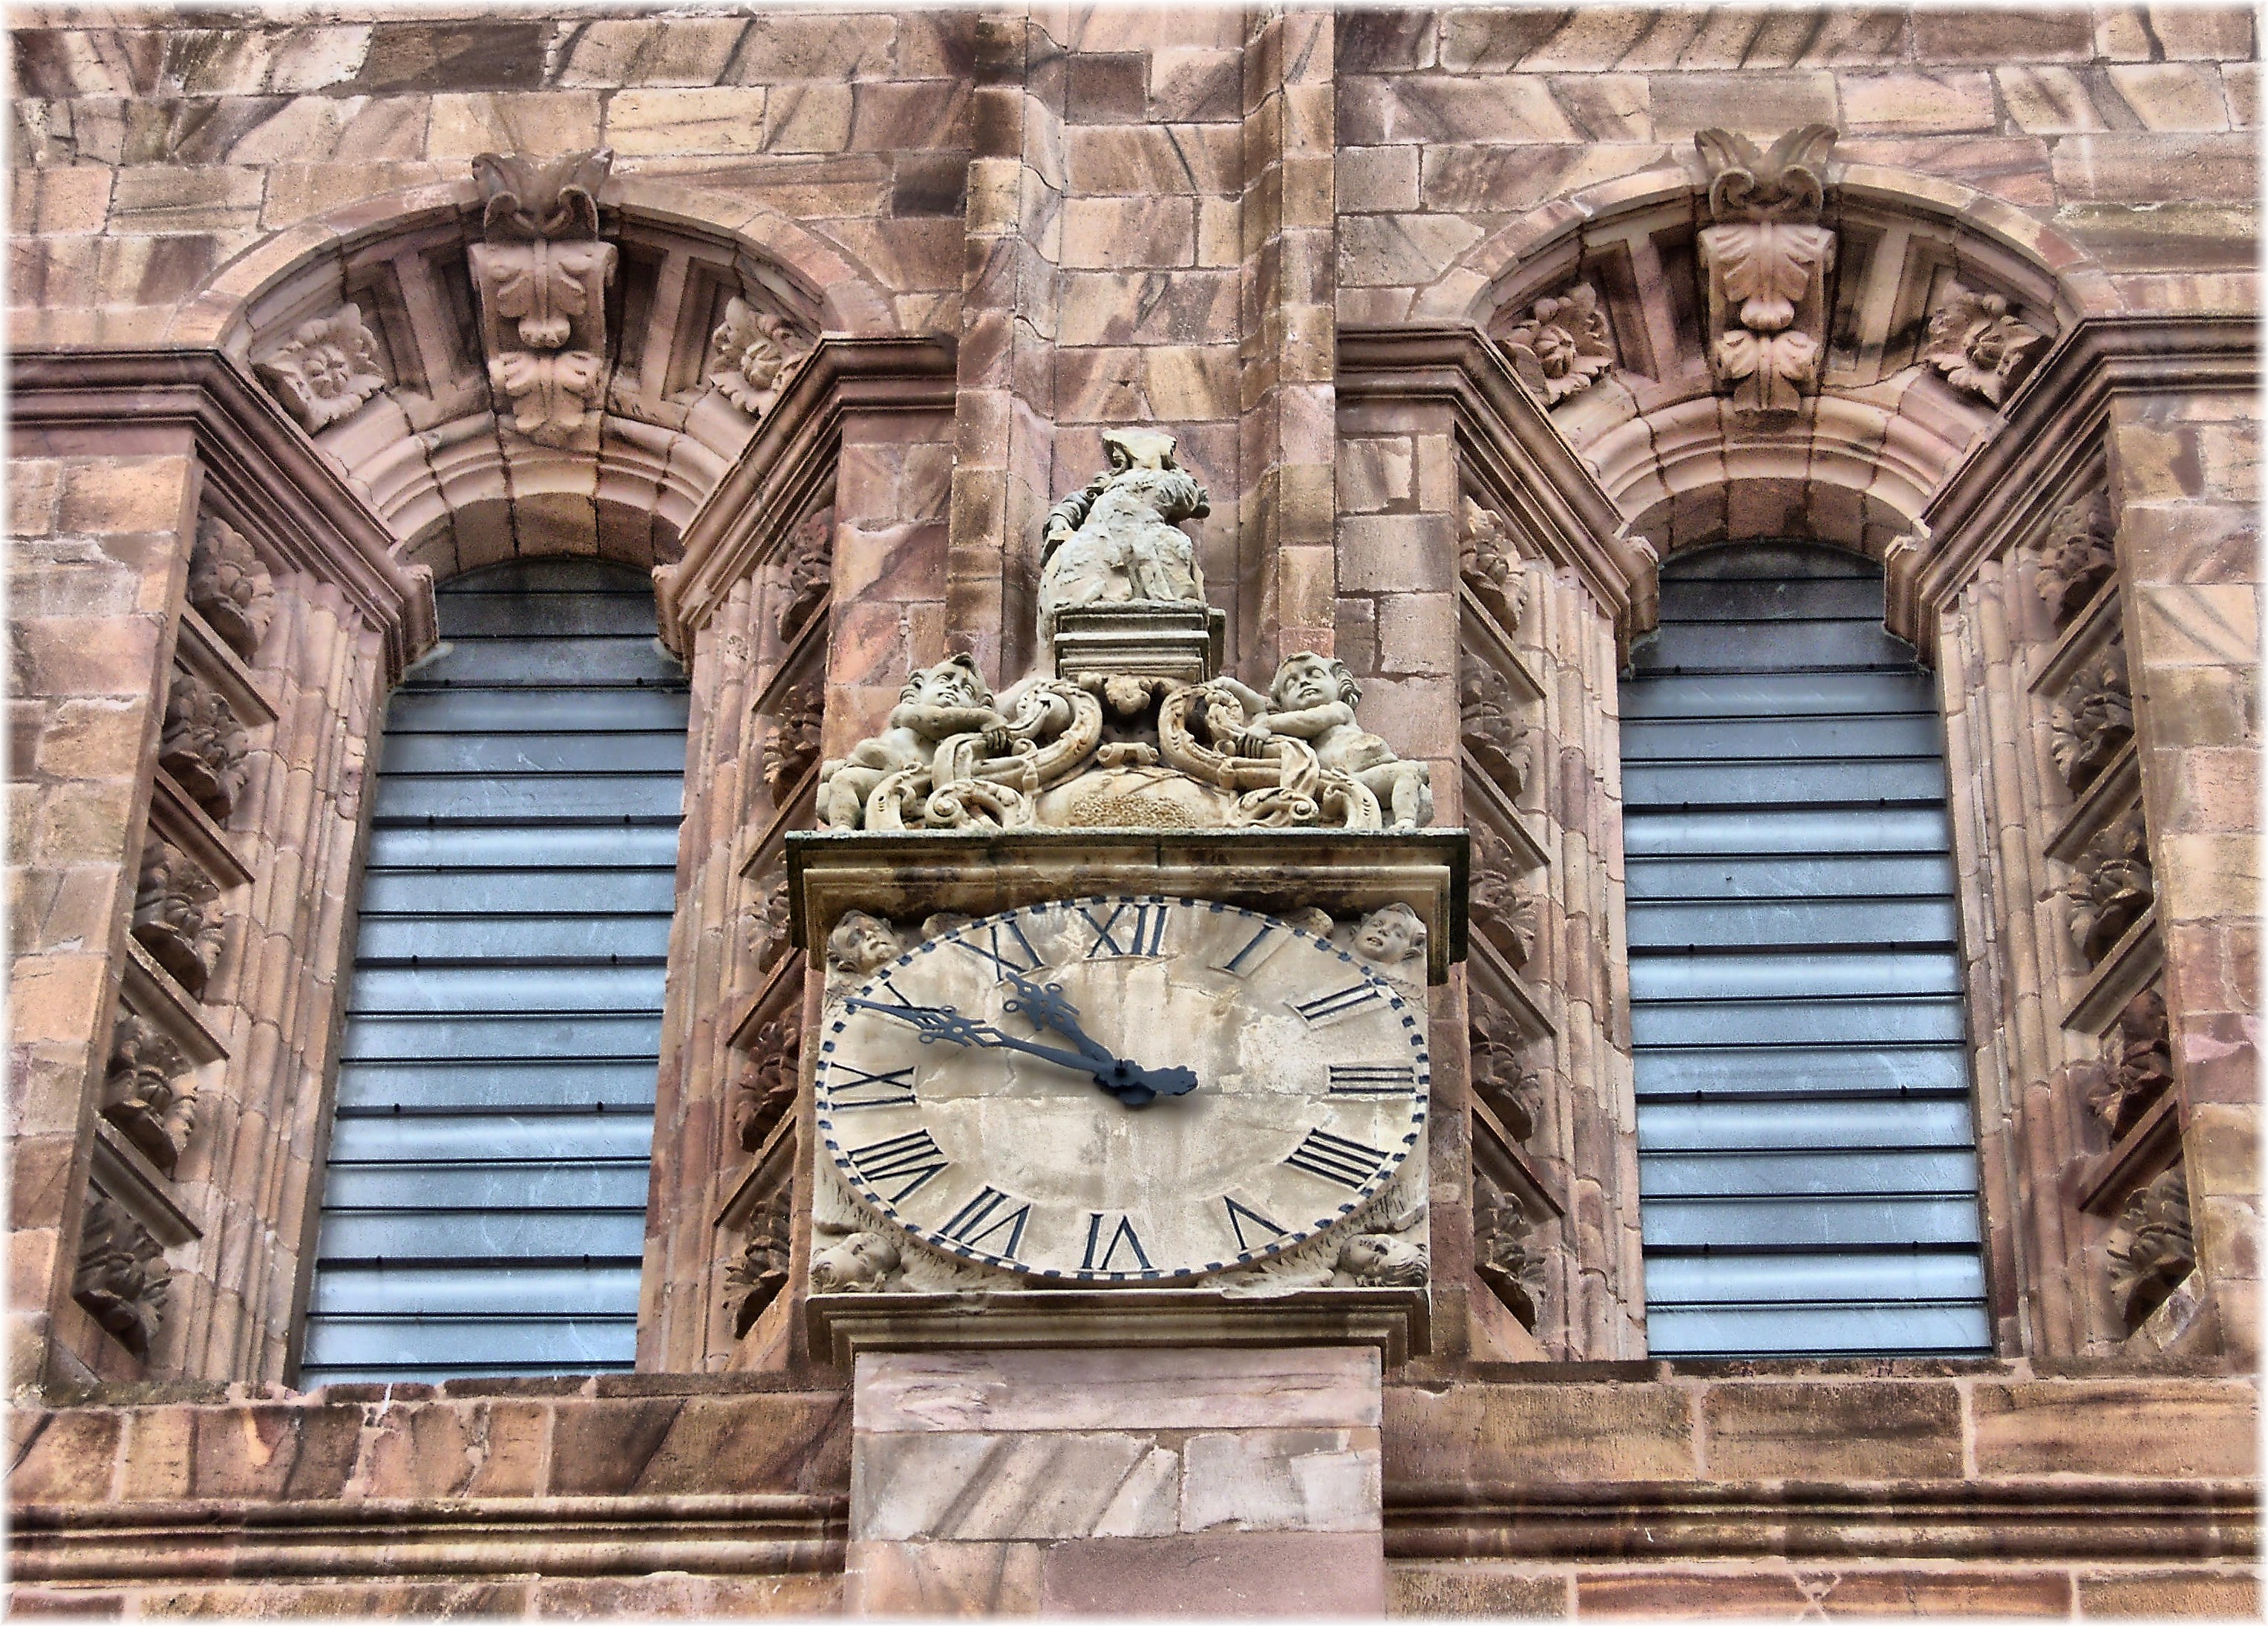
architecture, structure, window, building, europe, arch, facade, cathedral, art, spain, espagne, arquitectura, europa, ventanas, arte, synagogue, espaa, catedrales, piedra, leon, pedra, reloj, catedrais, castillaleon, arquitecture, caminosantiago, iglesias, provincialeon, igrexas, xacobeo, astorga, fiestras, reloxo, ancient history